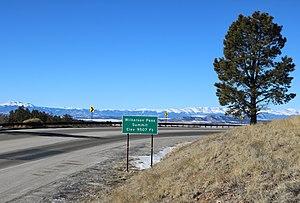
Le col Wilkerson, en anglais Wilkerson Pass, est un col des montagnes Rocheuses situé dans l'État du Colorado, à une altitude de 2 897 m.